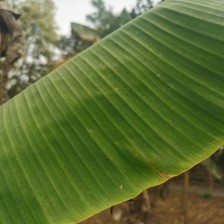
Label: healthy